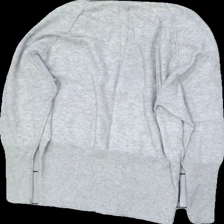
View: back
Type: Cardigan
Category: Ladies
Brand: Part Two
Colors: Grey
Material: 80% Cotton 20% Wool
Pattern: Other
Size: M
Season: All
Stains: Minor
Price range: 50-100
Recommended usage: Repair
Description: Grey cardigan with zipper